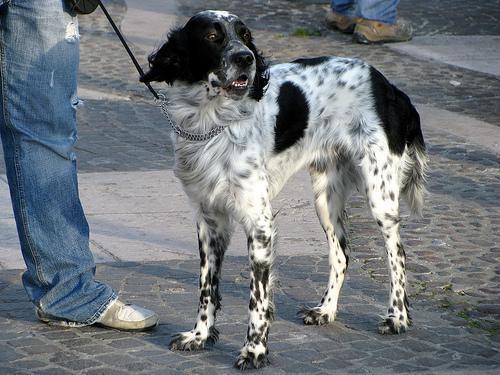
english setter